Stamford Museum & Nature Center

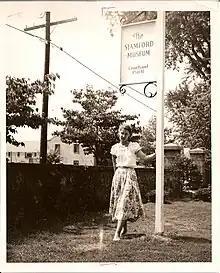

The Heckscher Farm is a working farm which references New England's rural heritage through recreational and educational activities. Its pastoral backdrop is dotted with barns, a maple sugar house, organic vegetable garden, open pastures, and dozens of farm animals. Since its first grant in 1955 from the Heckscher Foundation for Children Grant, the farm has grown from a small dairy farm to include a chicken coop, pig pen, larger pastures, shelters, and many heritage breeds of farm animals including non-indigenous llamas, alpacas, and burros. Visitors are encouraged to experience rural life by observing the wildlife and staff who carry out daily chores to keep the farm running smoothly.